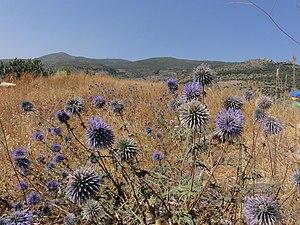
Le plateau ouest du Golan, hauteurs du Golan, sous-district de Golan ou ouest Golan, est un territoire administré par Israël depuis de la guerre des Six Jours en 1967 puis annexé unilatéralement en 1981.